Gabriel Gabrio

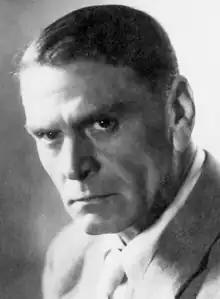
Gabriel Gabrio in 1938

Gabriel Gabrio (born Édouard Gabriel Lelièvre; 13 January 1887 – 31 October 1946) was a French stage and film actor whose career began in cinema in the silent film era of the 1920s and spanned more than two decades. Gabrio is possibly best remembered for his roles as Jean Valjean in the 1925 Henri Fescourt-directed adaptation of Victor Hugo's "Les Misérables", Cesare Borgia in the 1935 Abel Gance-directed biopic "Lucrèce Borgia" and as Carlos in the 1937 Julien Duvivier-directed gangster film "Pépé le Moko", opposite Jean Gabin.